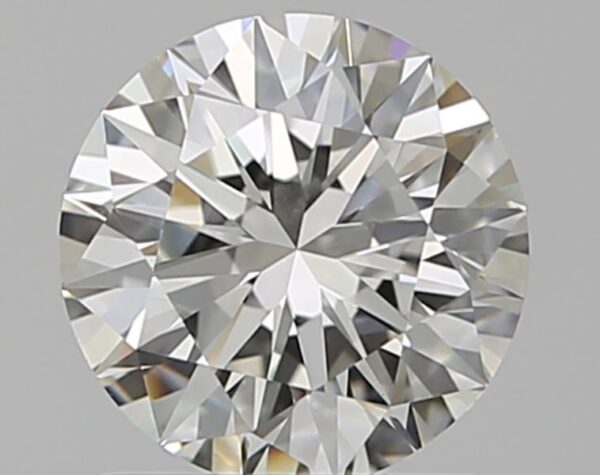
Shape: round
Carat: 1.01
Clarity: VS2
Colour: I
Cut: EX
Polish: EX
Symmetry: EX
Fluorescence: N
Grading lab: GIA
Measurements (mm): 6.4 x 6.44 x 4